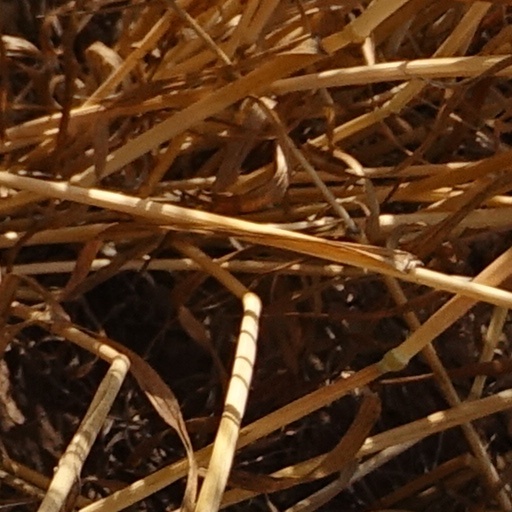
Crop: wheat